Gerrit Gerritsz. Cuyp

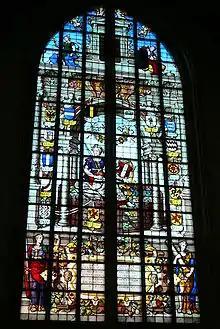
whole window

The choice of subject for Cuyp's window in Gouda, the Dordrecht Maiden, was a typical theme for a Dutch city council. From the renaissance period onwards, Dutch cities symbolised themselves with effigies of a "stedenmaagd", or town maiden. The Dordrecht council must have been satisfied with Cuyp's design, because on a relief on the Groothoofdspoort (1618) in Dordrecht, the same theme was used by the sculptor Gillis Huppe. Dordrecht had been the scene of the first independent meeting of the rebelling States of the Netherlands against Spanish rule during 19–23 July 1572. In the stained glass window, the city names are placed under their shields. These names are (clockwise from Geertruidenberg, the city shield on the "gate" of the garden): Geertruidenberg, followed by Schoonhoven, Hoorn, Weesp, Leerdam, Naarden, Muiden, Medemblik, Grootebroek, Monnickendam, Enkhuizen, Asperen, Heusden, Schiedam, and Vlaardingen. The choice of placing Geertruidenberg on the gate of the garden differs from the Groothoofdspoort, where the shield is placed under the garden opposite the shield of Vlaardingen. Geertruidenberg had joined the union three years before the glass was ordered in 1593 when the town was liberated from Spanish rule by Prince Maurits.